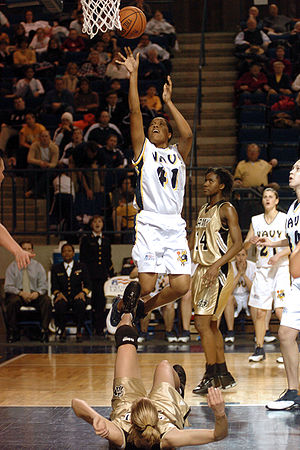
Basketball
Basketball, skud på mål
Basketball er en holdsport med to hold, der hver har fem spillere på banen ad gangen. Points scores ved at kaste en basketballbold i modstanderholdets kurv. Vinderen er det hold, som scorer flest points i løbet af en kamp. Basketball er blandt de mest populære og udbredte sportsgrene i verden. Som konkurrencesport spilles basketball indendørs, men sporten er også udbredt udendørs, hvor man bl.a. spiller streetball.